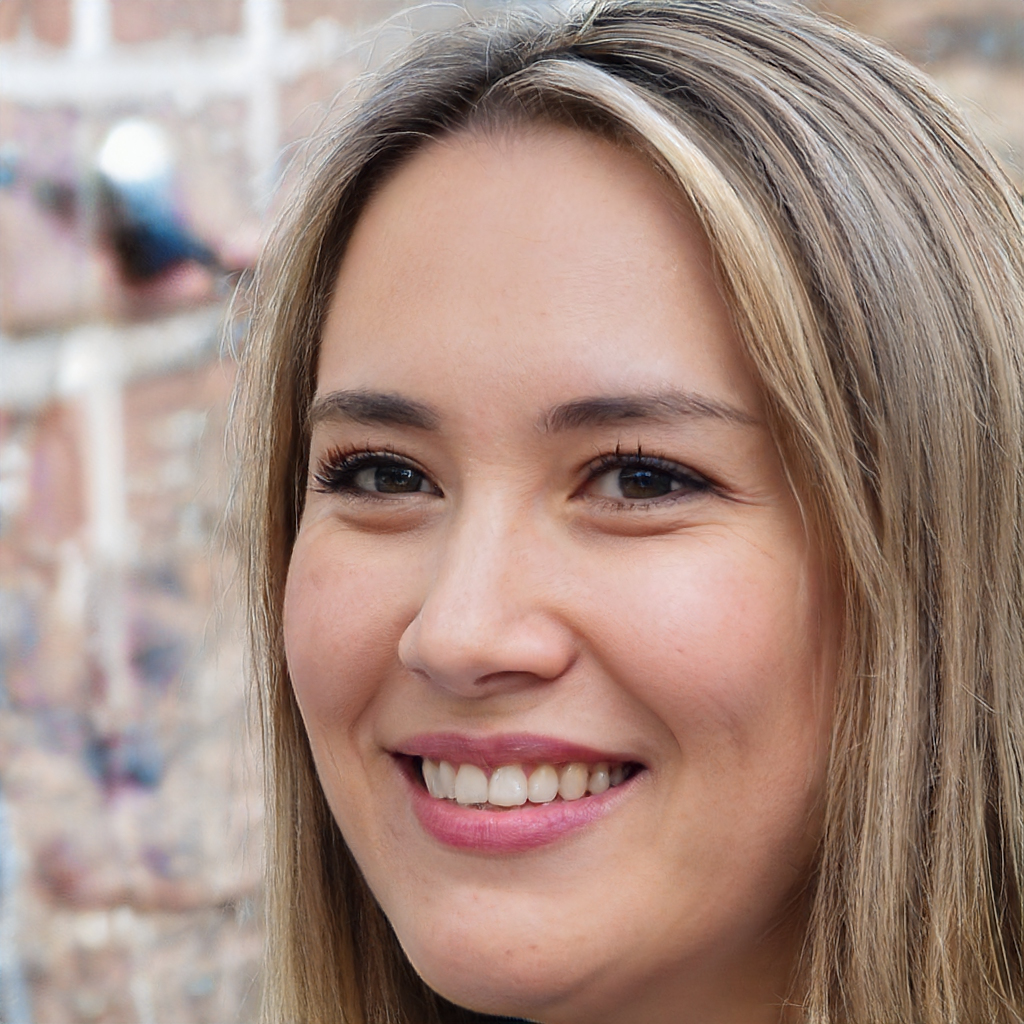
Gender: Female